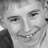
Emotion: happy